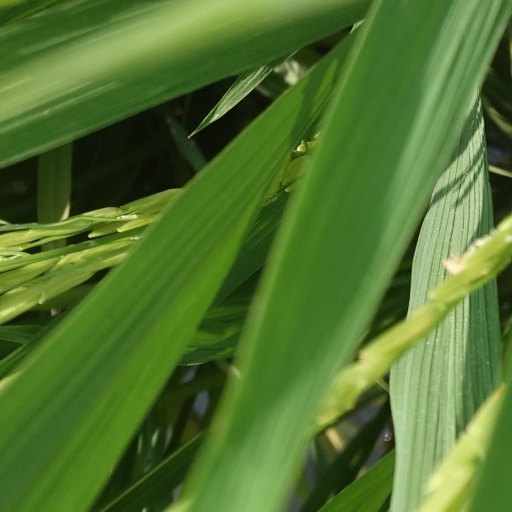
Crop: rice